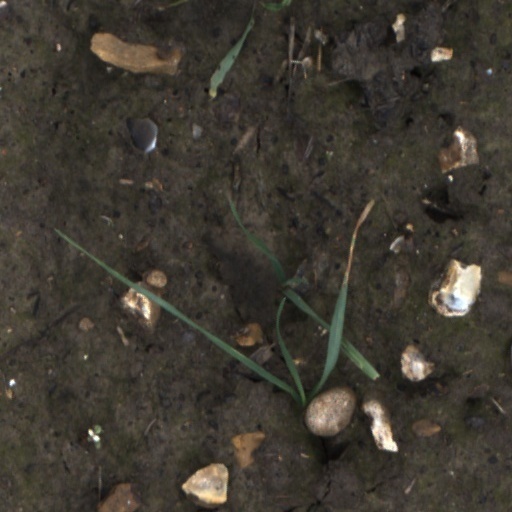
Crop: wheat